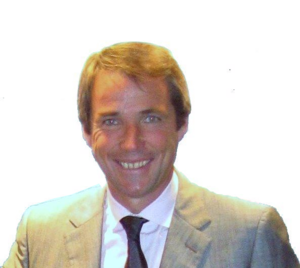
Alan Hansen
Alan David Hansen er en tidligere skotsk fodboldspiller, der spillede som midterforsvarer. Han var på klubplan tilknyttet Partick Thistle i hjemlandet, samt engelske Liverpool F.C. Med Liverpool vandt han adskillige titler, blandt andet hele otte engelske mesterskaber og tre Europa Cup for Mesterhold-titler.